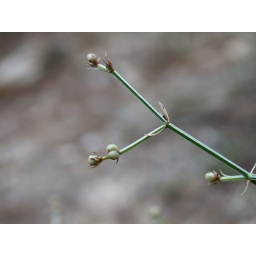
Seed capsule of a plant growing in a forest in South Turkey.